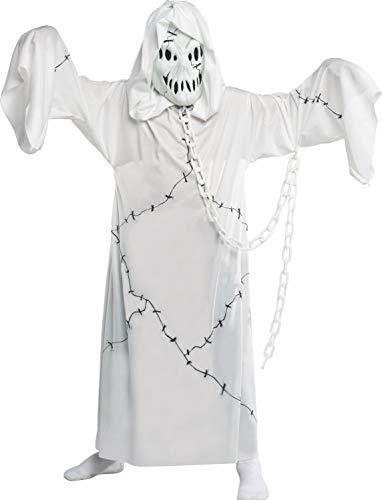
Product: Cool Ghoul Costume, Large
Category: Clothing, Shoes & Jewelry | Costumes & Accessories | Kids & Baby | Girls | Costumes
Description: Cool Ghoul Costume, Large.
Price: $12.61
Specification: PackageDimensions:17x11.3x1.8inches|ItemWeight:13.4ounces|ShippingWeight:15.2ounces(Viewshippingratesandpolicies)|DomesticShipping:ItemcanbeshippedwithinU.S.|InternationalShipping:ThisitemcanbeshippedtoselectcountriesoutsideoftheU.S.LearnMore|ASIN:B000GYW3G4|Itemmodelnumber:881036L|Manufacturerrecommendedage:8-10years